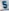
Number: 5